Indra Jatra

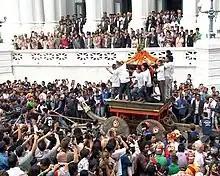
Chariot procession

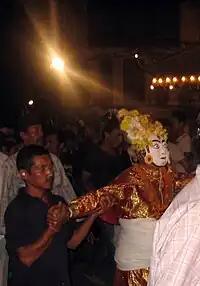
Dagin procession

Kumari Jatra, which means the chariot festival of Kumari, coincides with Indra Jatra. It was started in 1756 AD during the reign of Jaya Prakash Malla.